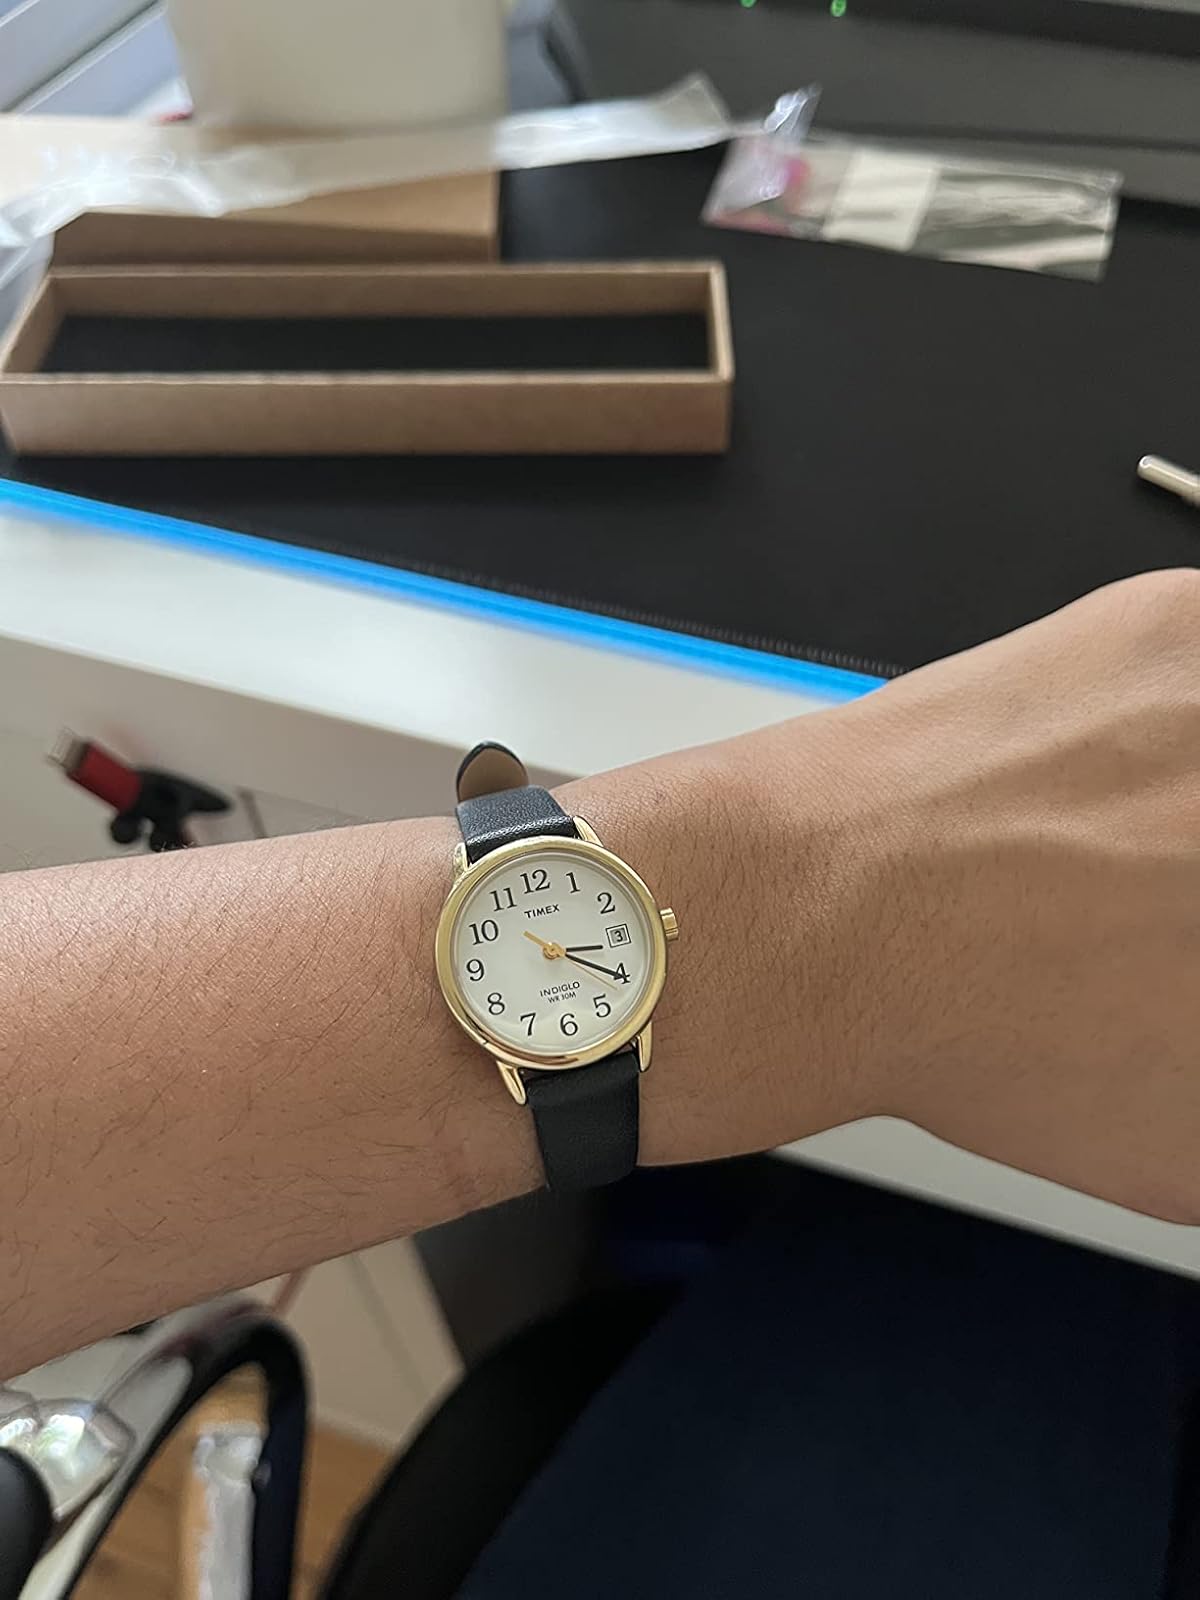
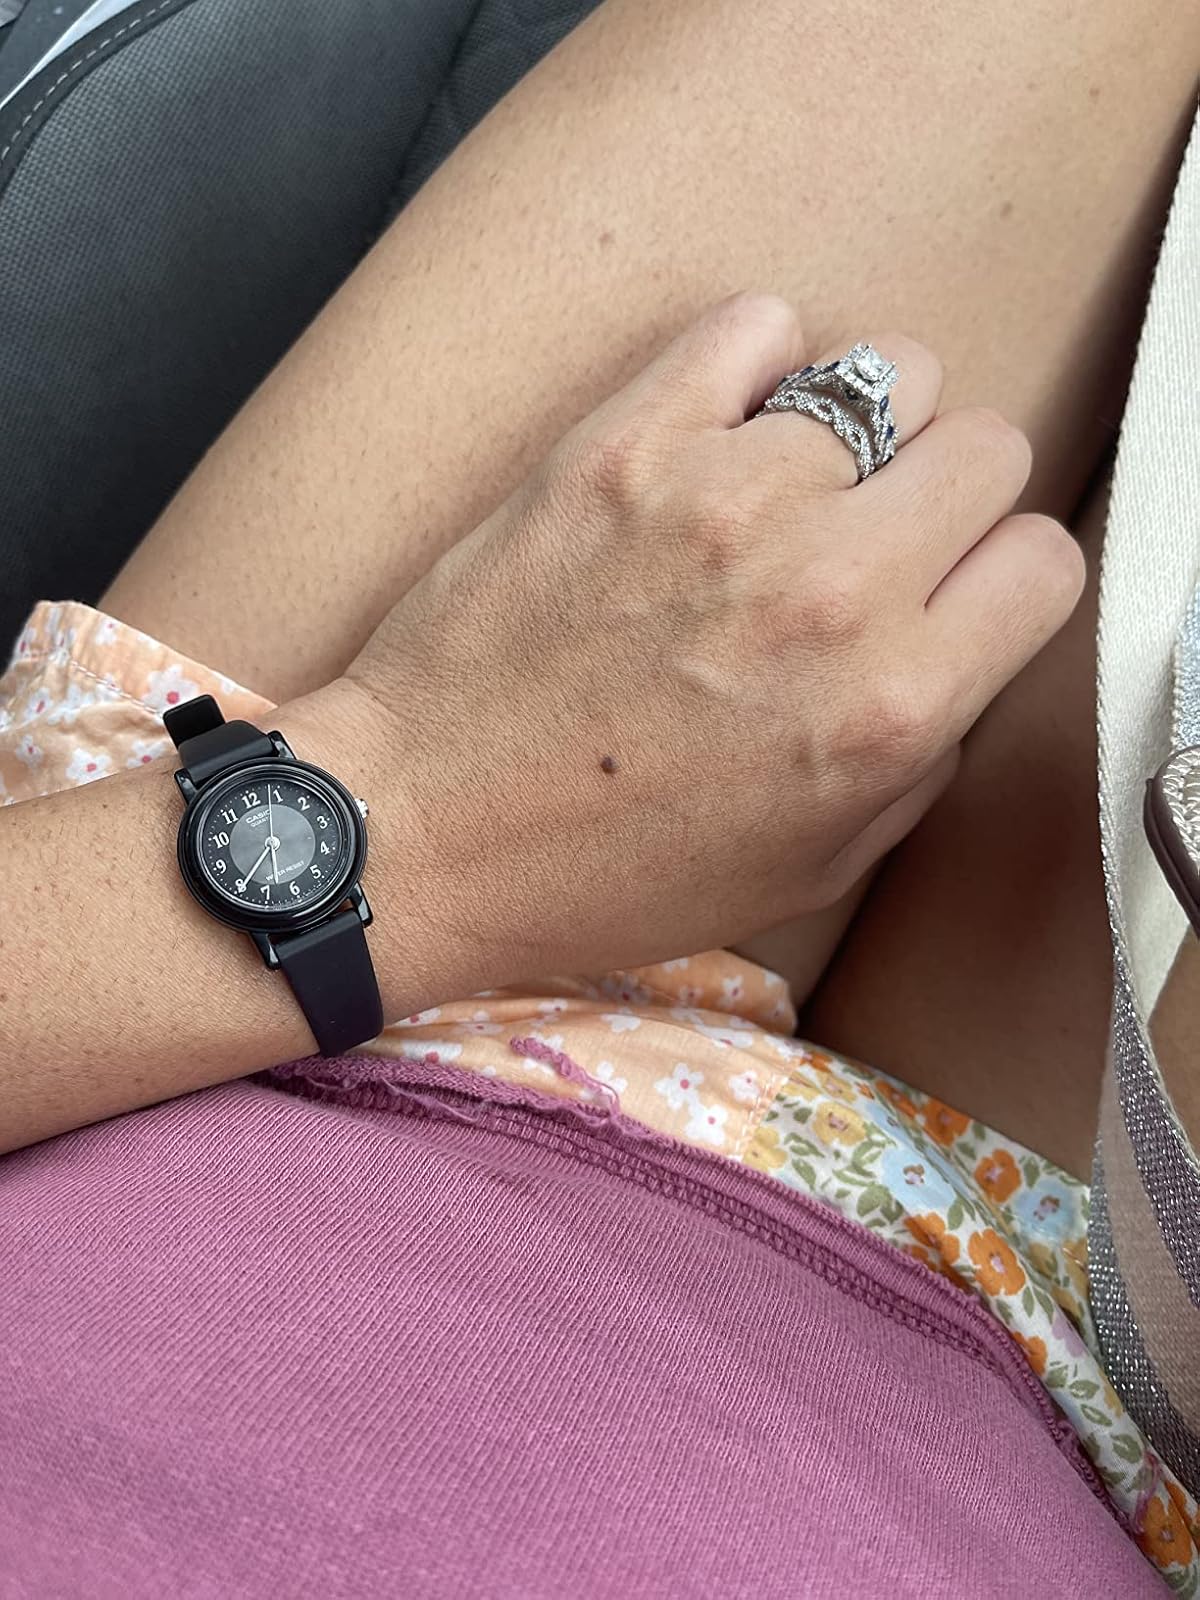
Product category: accessories_watch
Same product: no